Walter H. Butler

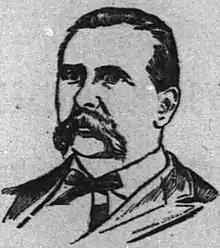
"Louisville Courier-Journal", December 31, 1894

Walter Halben Butler (February 13, 1852 – April 24, 1931) was a lawyer, teacher, newspaper publisher, and one-term Democratic U.S. Representative from Iowa's 4th congressional district, then located in northeastern Iowa.